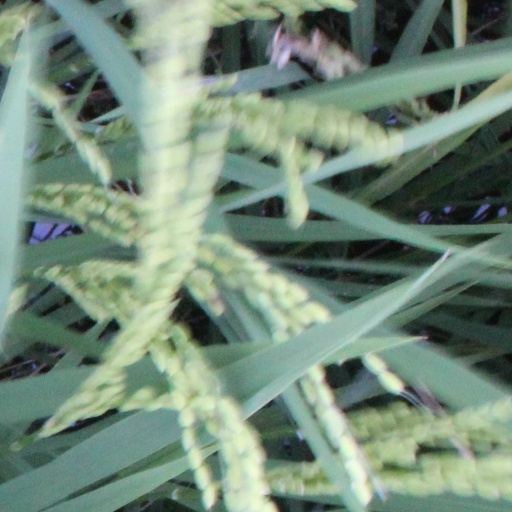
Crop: rice